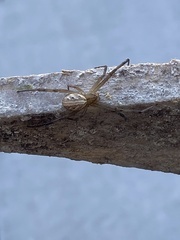
Species: Lactrodectus_hesperus